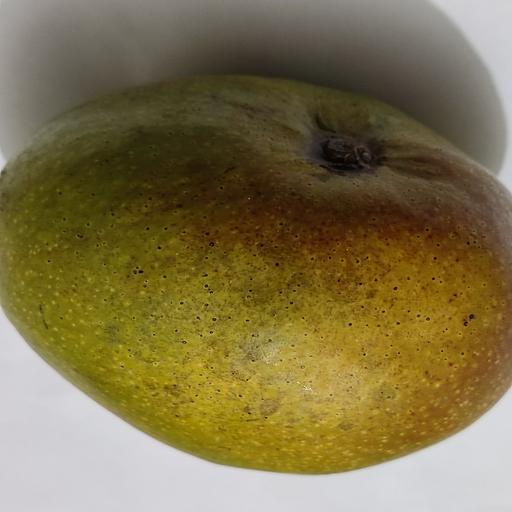
Crop type: Mango_Bari